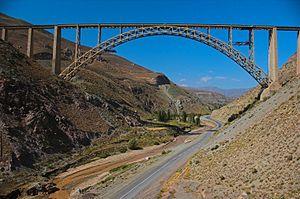
Pont aérien (appelé Pol-e Havâi localement), situé sur le chemin de fer Turkie-iranien entre Khoy et la frontière Turque. Azerbaïdjan occidental, Iran.
Cette liste de ponts d'Iran a pour vocation de présenter une liste de ponts remarquables d'Iran, tant par leurs caractéristiques dimensionnelles, que par leur intérêt architectural ou historique.
Le chemin de fer transiranien est un projet majeur de construction ferroviaire commencé en 1927 et terminé en 1939, sous la direction du monarque persan Reza Shah. Le but était de construire un réseau ferroviaire joignant la capitale Téhéran au golfe Persique et à la mer Caspienne. Le chemin de fer transiranien a été entièrement construit à l'aide de capitaux iraniens. Il mesure 1394 km de long et traverse 4 700 ponts et 224 tunnels.